Tokyo subway sarin attack

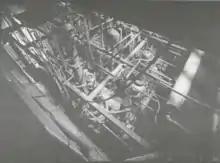
Overhead view of the Satyan-7 chemical weapon facility

The Satyan-7 facility was declared ready for occupancy by September 1993 with the capacity to produce about of sarin, being equipped with capacity mixing flasks within protective hoods, and eventually employing 100 Aum members; the UN would later estimate the value of the building and its contents at $30 million.